Zail Singh

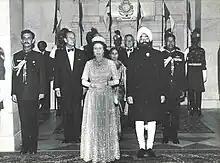

In June 1982, Singh was chosen by the Congress party to be its candidate for the presidential election to succeed Neelam Sanjiva Reddy, rejecting a proposal by the opposition to have a consensus candidate. A group of ten opposition parties decided to field the Communist politician Hiren Mukherjee as their candidate. Singh’s nomination was seen as a gesture to the Sikhs at a time when the separatist agitation for Khalistan was gaining popularity. However, it was also aimed at keeping Singh out of active politics allowing Singh’s bête noire Darbara Singh to run the Punjab government without interference from the Centre. Singh’s loyalty to the prime minister was another reason for his nomination as the Congress party was unsure of its prospects in the general elections scheduled for 1985.